The College Dropout

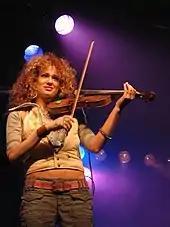
Violinist Miri Ben-Ari contributed to seven tracks.

West brought a Louis Vuitton backpack filled with old disks and demos to the studio, producing tracks in less than fifteen minutes at a time. He recorded the remainder of the album in Los Angeles while recovering from the car accident. Once he had completed the album, it was leaked months before its release date. However, West decided to use the opportunity to review the album, and "The College Dropout" was significantly remixed, remastered, and revised before being released. As a result, certain tracks originally destined for the album were subsequently retracted, among them "Keep the Receipt" with Ol' Dirty Bastard and "The Good, the Bad, and the Ugly" with Consequence. West meticulously refined the production, adding string arrangements, gospel choirs, improved drum programming and new verses. On his personal blog in 2009, West stated he was most inspired by "The Miseducation of Lauryn Hill" and listened to the album every day while working on "The College Dropout".